Ferrari 250 Testa Rossa

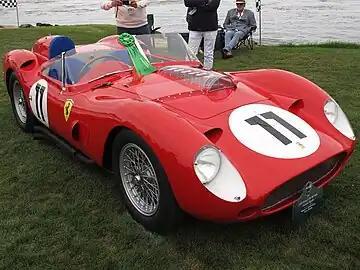
1959 250 TR59/60 Spider Fantuzzi, showing the tall windshield used on 1960 cars

Dry sump lubrication systems became standard equipment for all 250 TRs in 1960. This allowed the engine to sit lower in the chassis, lowering the car's center of mass for improved handling and enabling a lower, more aerodynamic front profile.